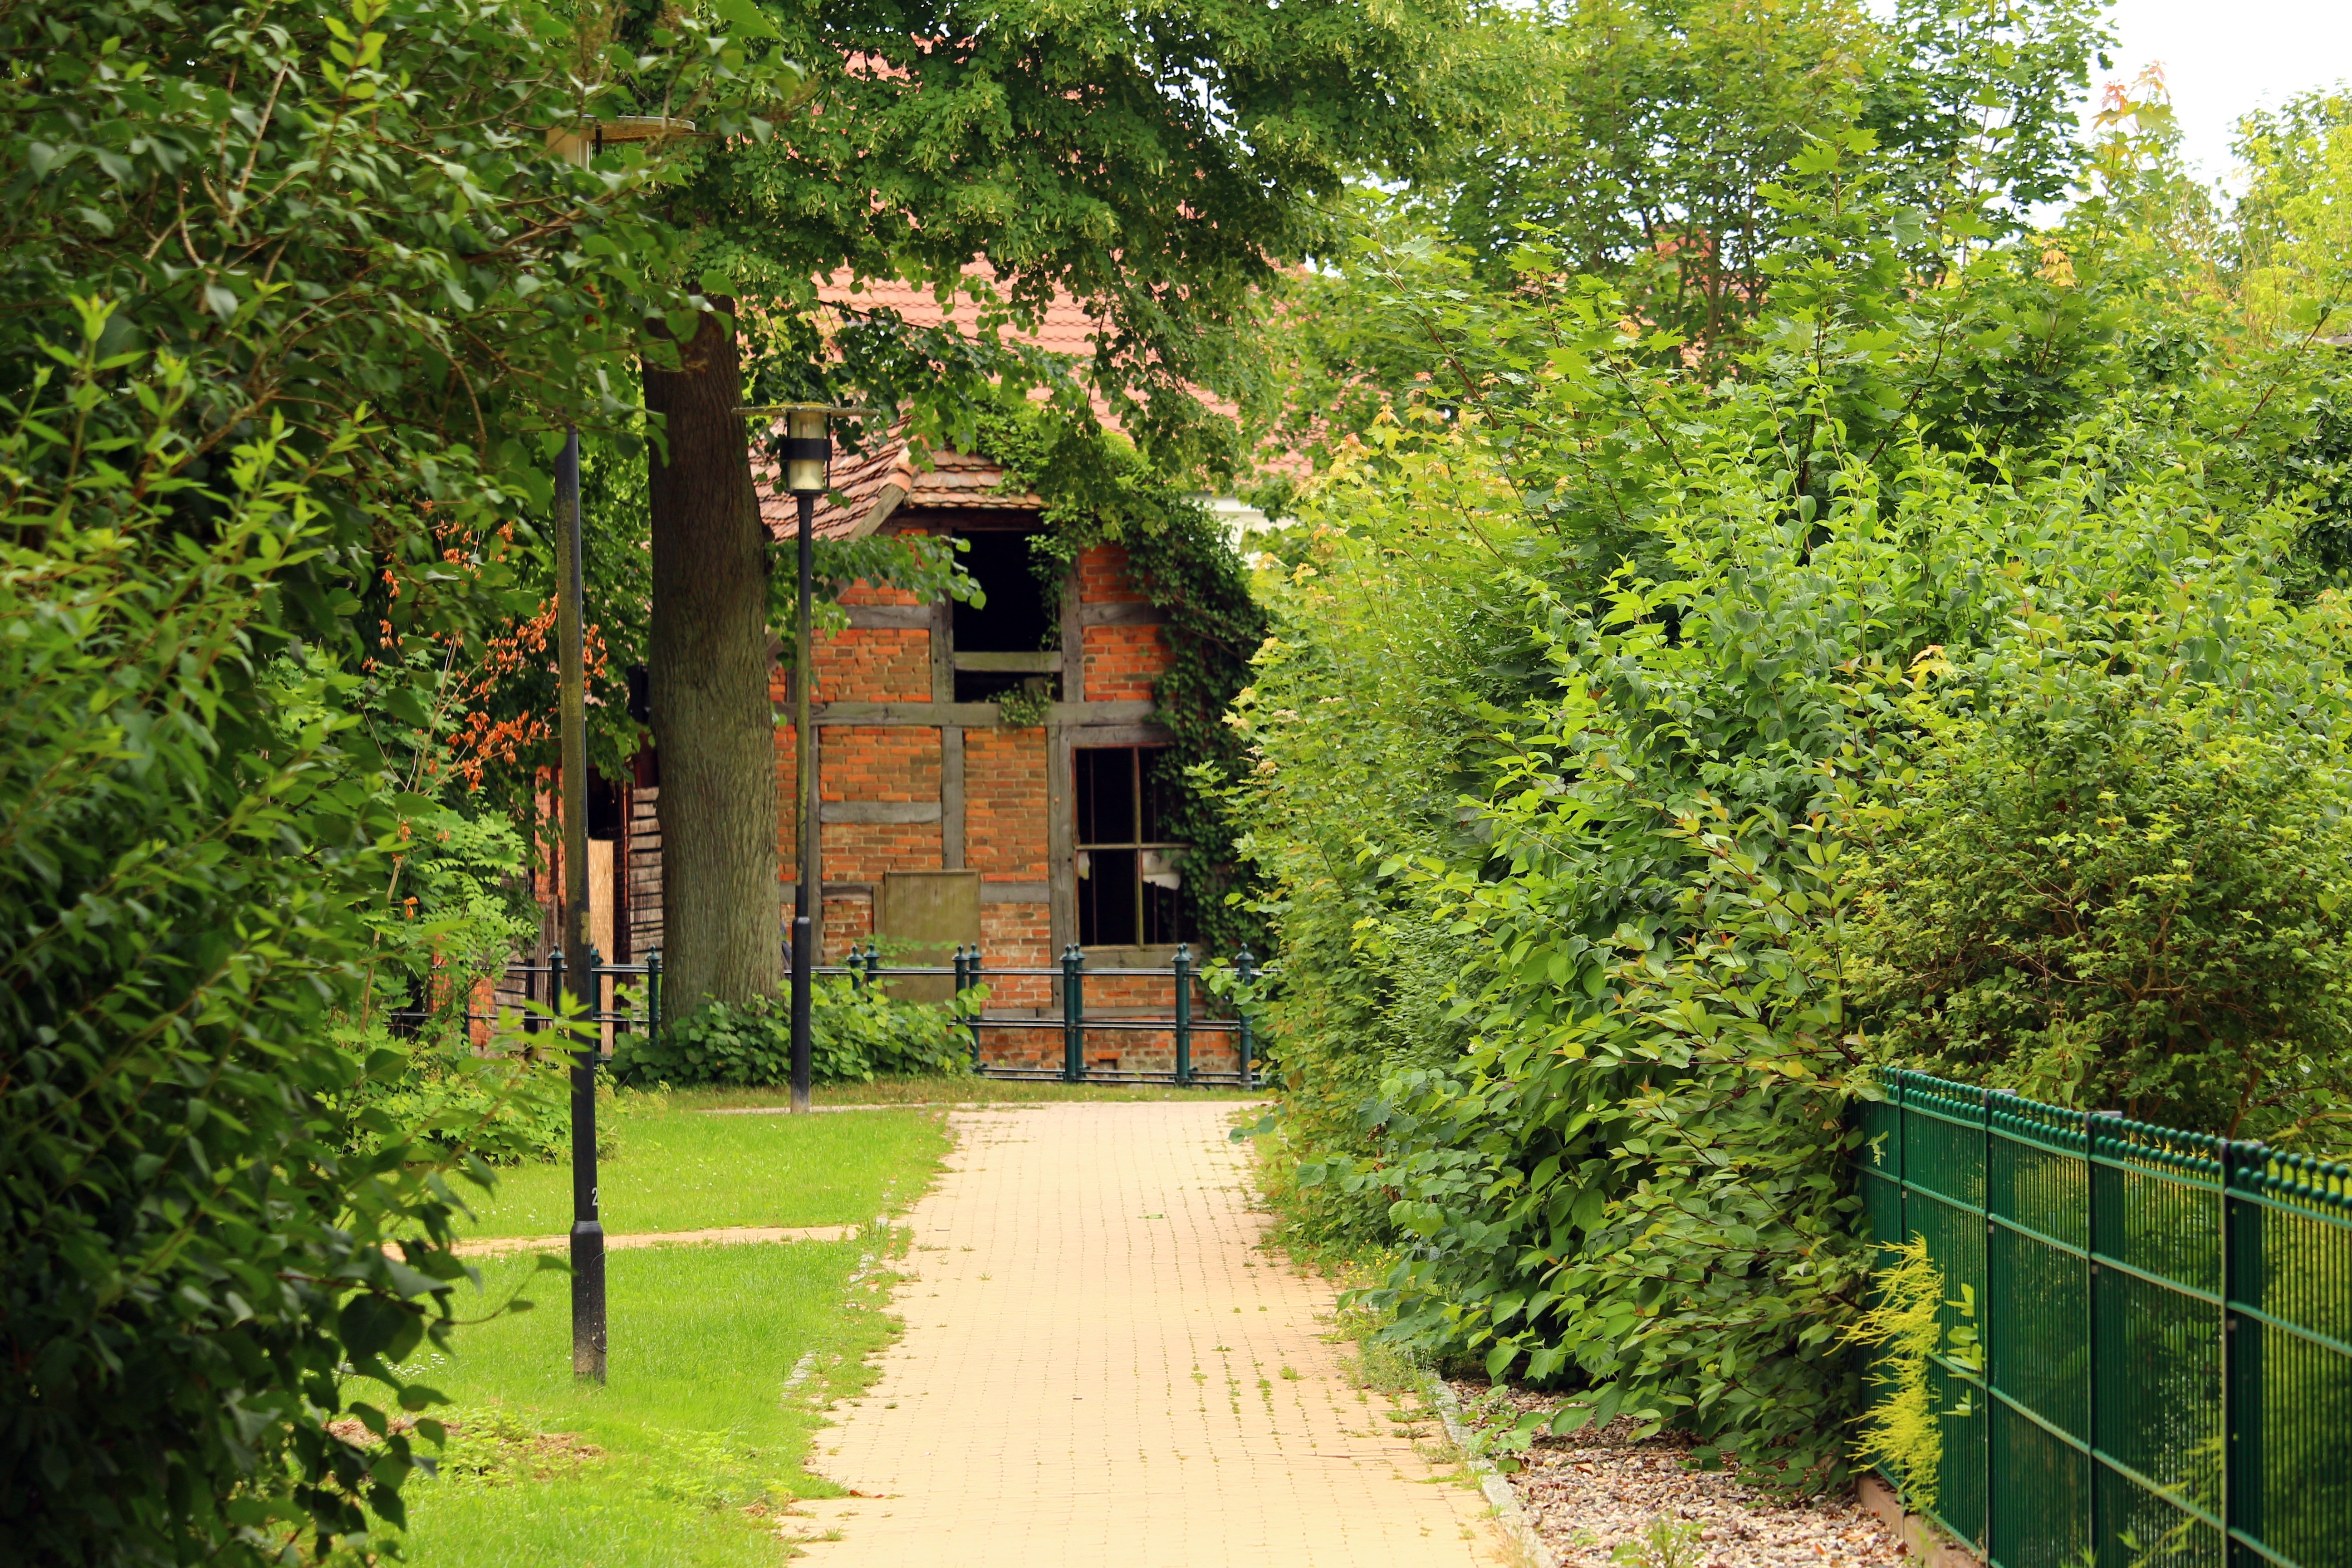
tree, road, lawn, flower, alley, green, cottage, autumn, castle, garden, shrub, estate, yard, away, castle park, schlossgarten, rural area, truss, ludwigslust parchim, woody plant